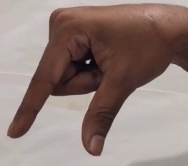
ASL sign: Q